Mace: The Dark Age

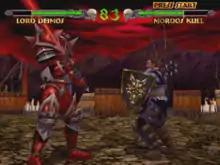
"Mace: The Dark Age's" graphics were praised by many critics.

The game is similar to "Bio F.R.E.A.K.S." and the "Mortal Kombat" series. As in "Mortal Kombat", when a character wins both rounds, they can perform an execution move on the enemy.